Appavum Veenjum

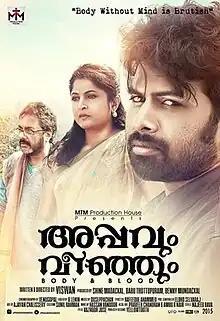
Official poster

Appavum Veenjum is a 2015 Indian Malayalam-language thriller drama film directed by Viswan and starring Sunny Wayne, Ramya Krishnan and Prathap Pothen.